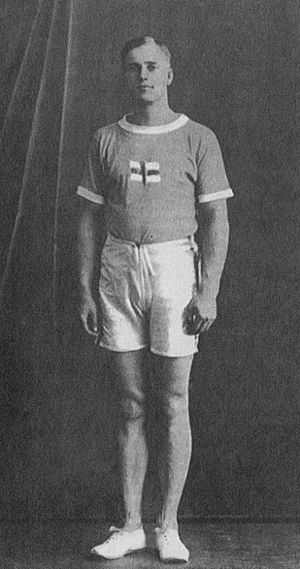
Arvo Aaltonen
Arvo Ossian Aaltonen var en finsk svømmer som deltog i OL 1912 i Stockholm, 1920 i Antwerpen og 1924 i Paris.